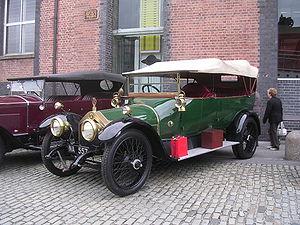
"Une Staff Car, ou voiture d'état-major, est un véhicule utilisé par un officier militaire, et fait partie du parc roulant non combattant de l'armée de son pays. Ce parc comprend des camions, des bus, des tout-terrains, des berlines et autres. Le terme est le plus souvent utilisé en relation avec le Royaume-Uni, où cet ensemble de véhicules est repris sous le terme ""white fleet"", où ces voitures ont d'abord été utilisées en quantité au cours de la première Guerre Mondiale, les exemples les plus courants étant les Vauxhall D-type et Crossley 20/25.